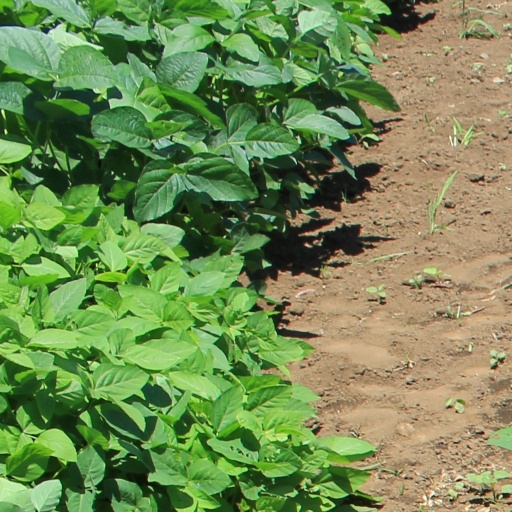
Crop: soybean